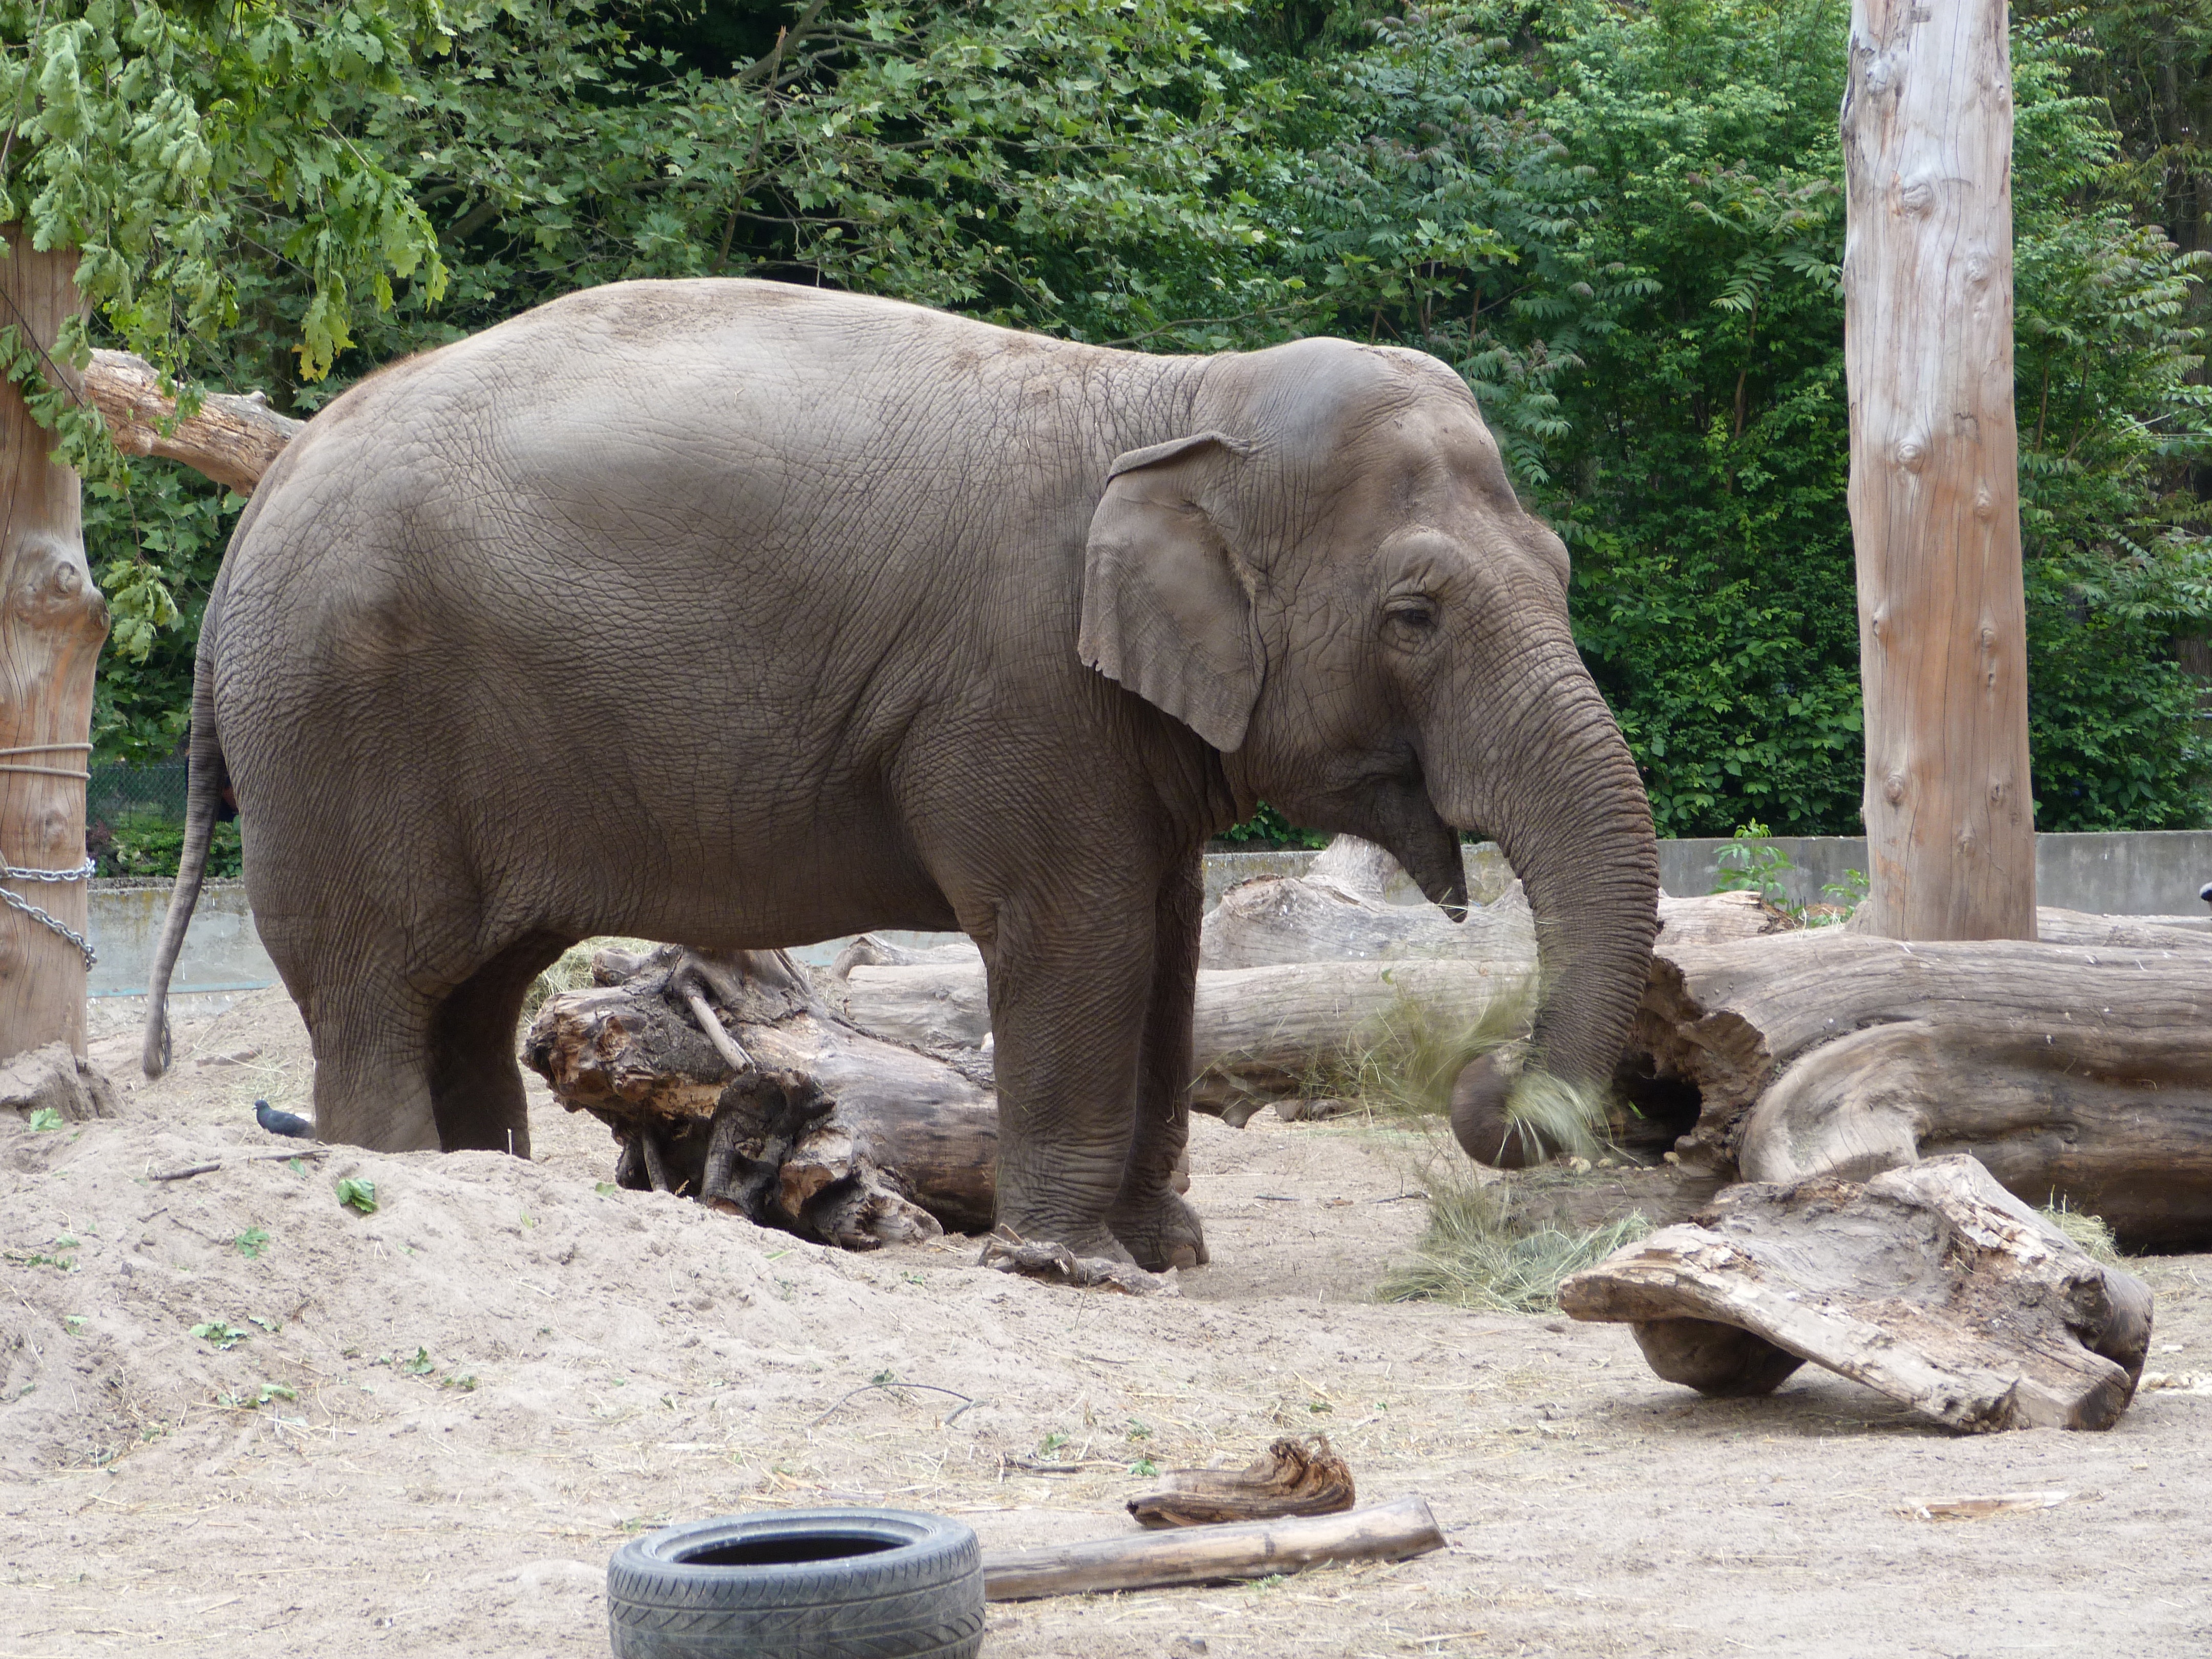
nature, animal, wildlife, zoo, mammal, fauna, elephant, catwalk, wild animal, animals, safari, wild animals, indian elephant, african elephant, zoological garden, outdoor recreation, elephants and mammoths